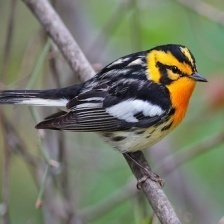
Species: BLACKBURNIAM WARBLER
Scientific name: SETOPHAGA FUSCA